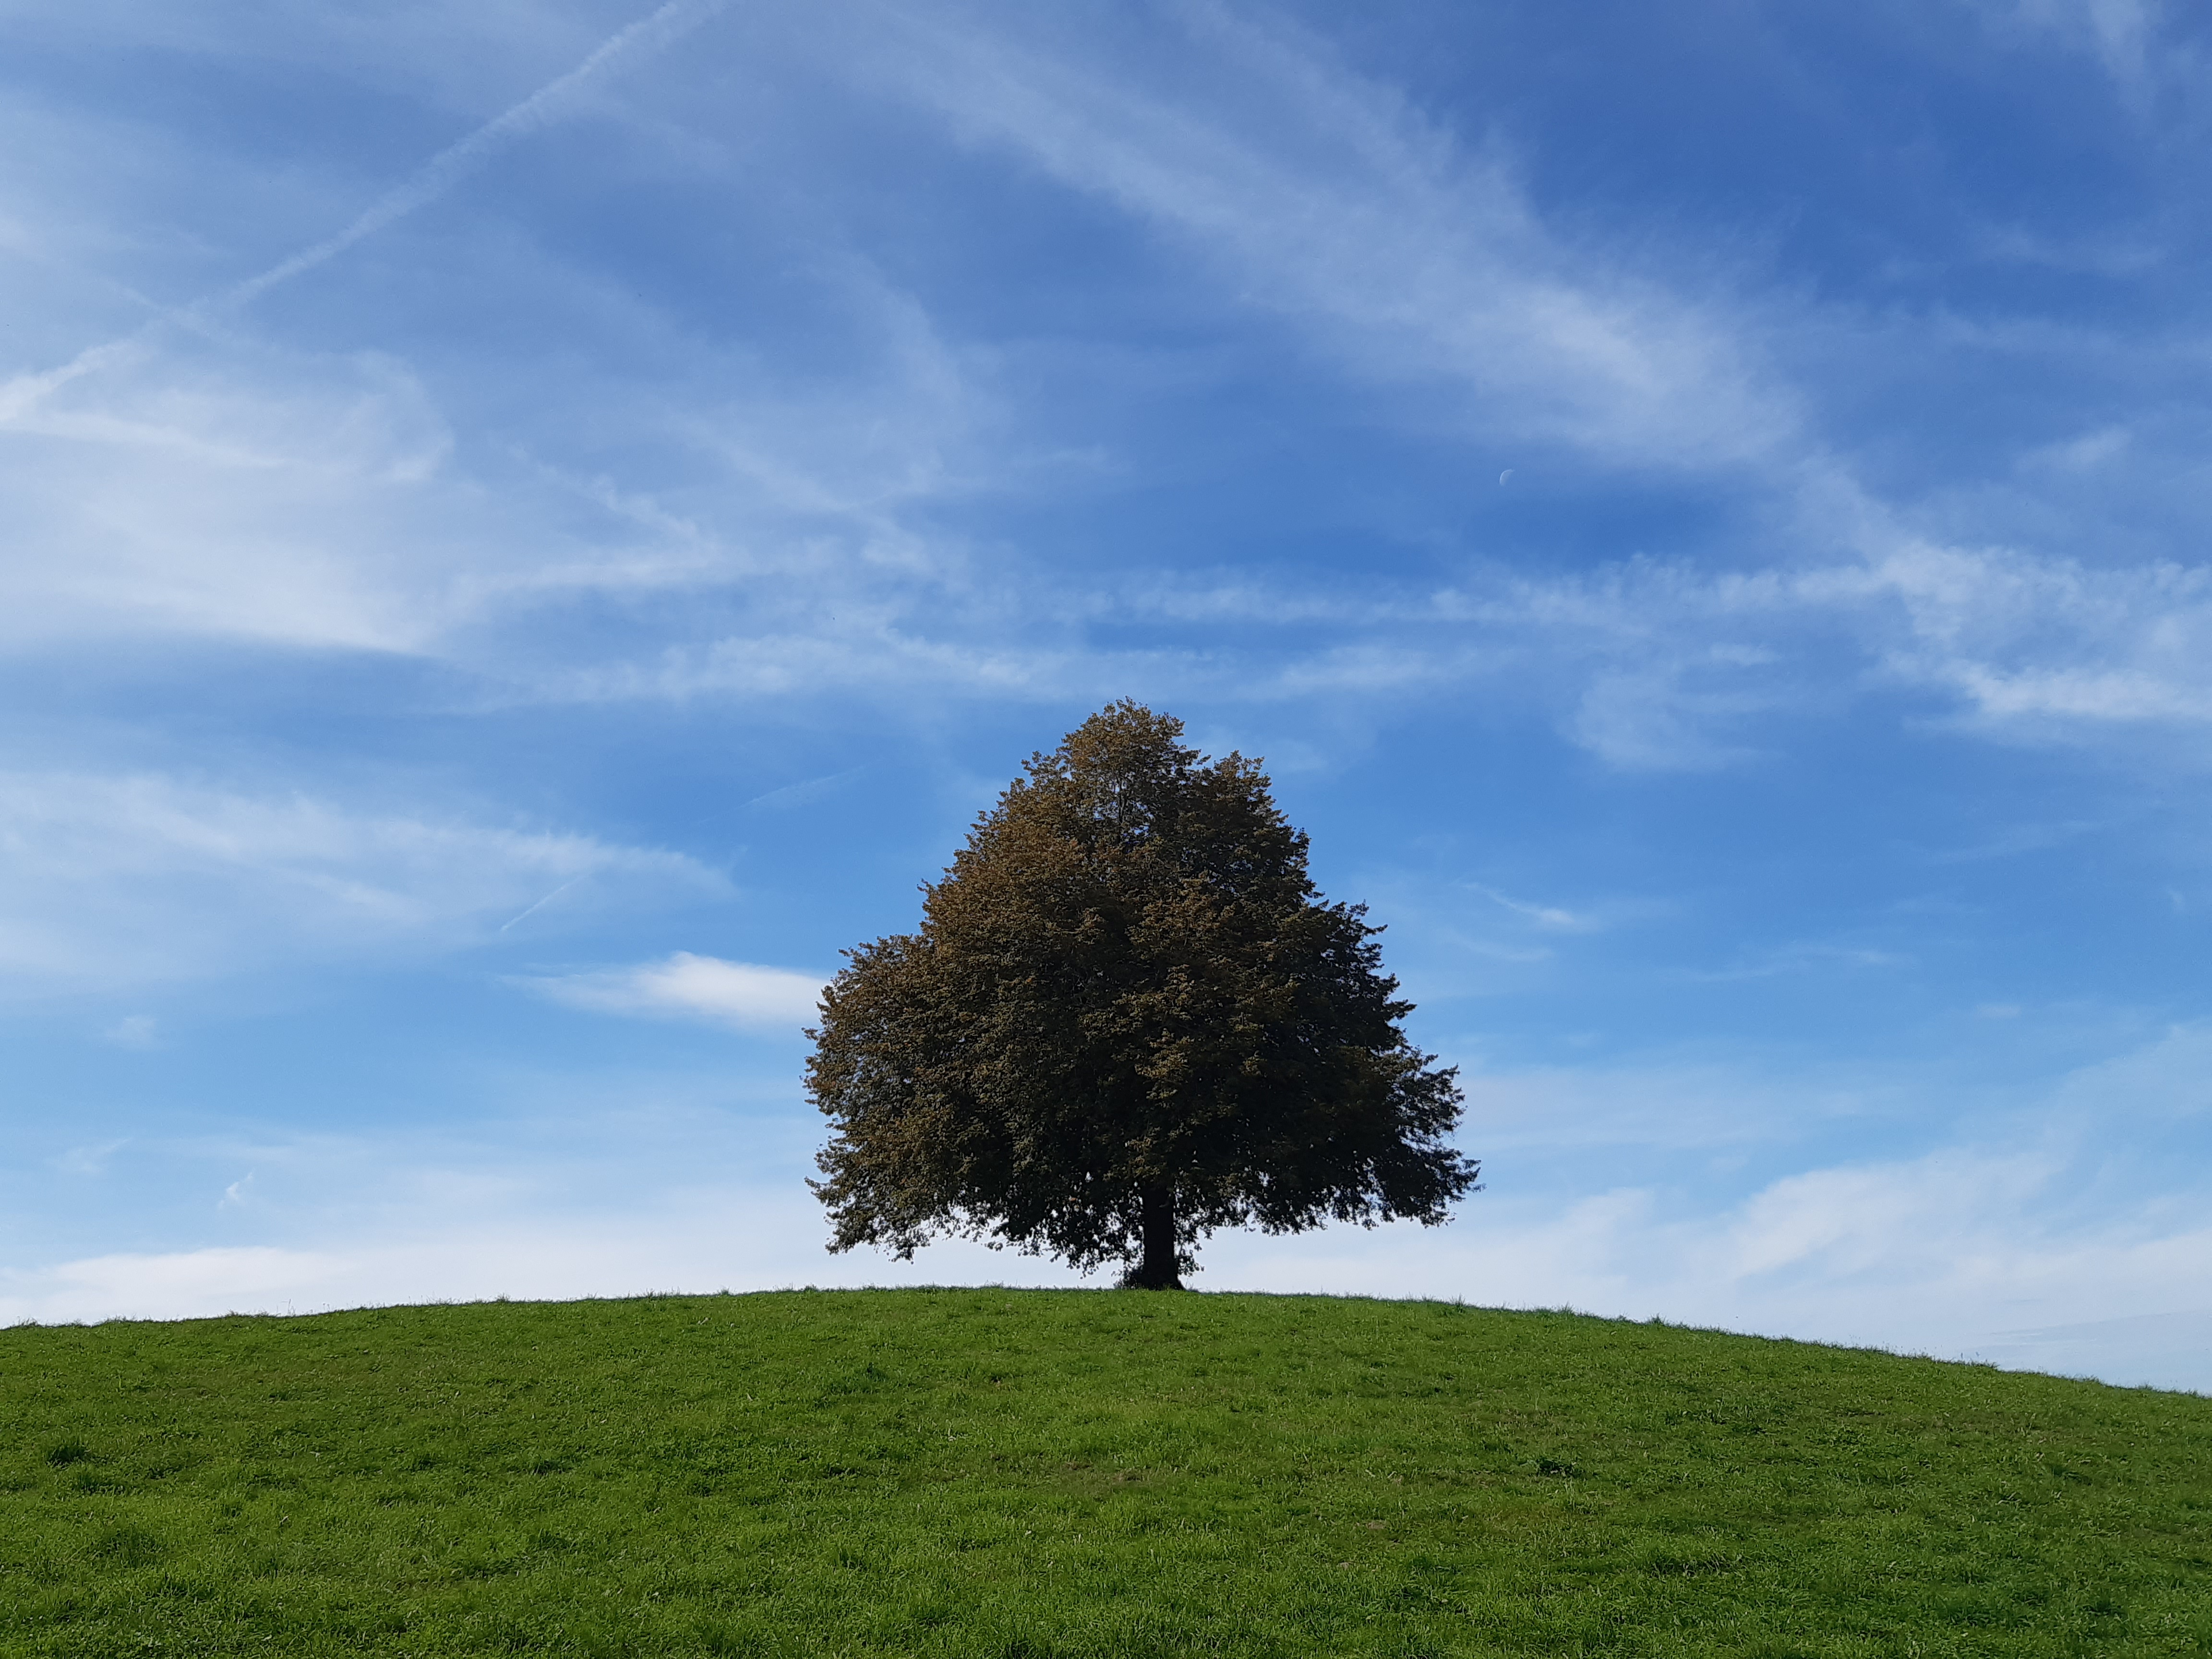
tree, sky, natural landscape, green, nature, grassland, cloud, grass, blue, daytime, natural environment, leaf, pasture, meadow, woody plant, field, hill, plant, spring, plain, grass family, landscape, rural area, atmosphere, horizon, branch, lawn, meteorological phenomenon, sunlight, land lot, prairie, shadow, cumulus, forest